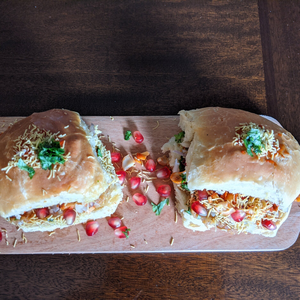
Dish: dabeli